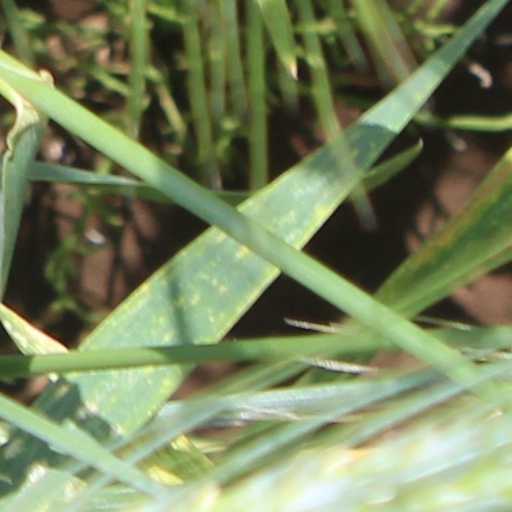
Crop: wheat